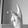
ASL letter: K